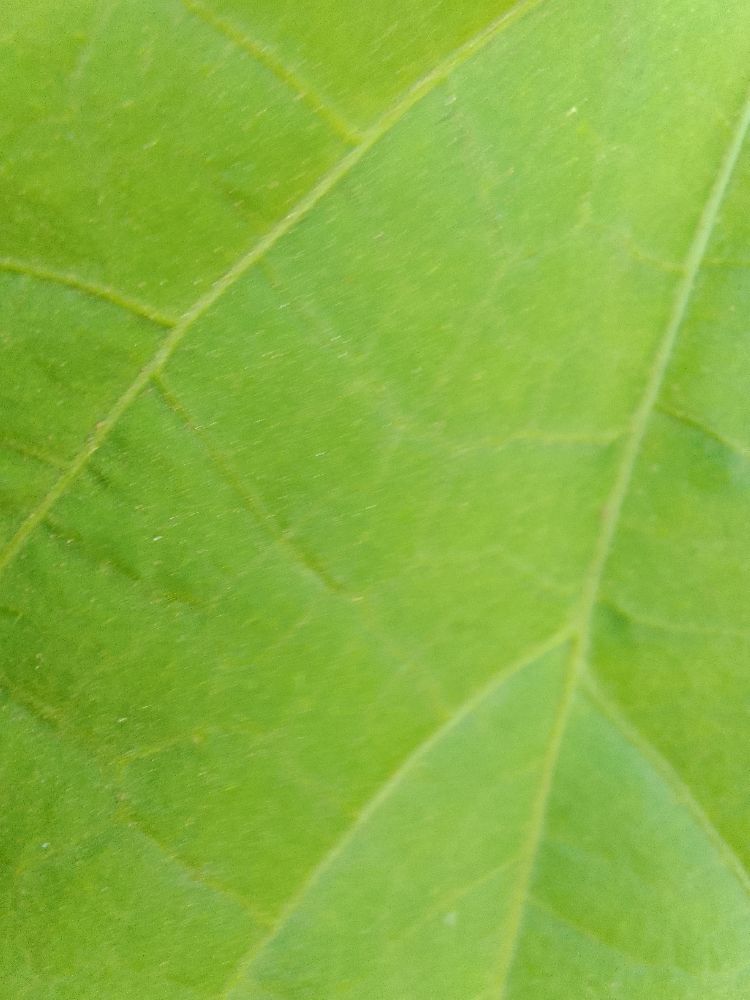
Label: healthy